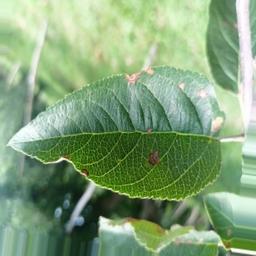
Label: Alternaria